Dongaseu

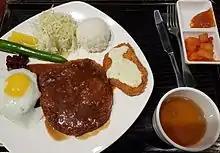
served with chili peppers, , and kimchi

Korean is different from Japanese in that it is thinner and often served unsliced, thus eaten with a knife and fork, not chopsticks, and is served with demi-glace on top of the fried meat (or in case of fish cutlet, tartar sauce on the fried fish). Common accompaniments include shredded cabbage sprinkled with ketchup-mayonnaise mixture, baked beans, macaroni salad, sweet corn, and (yellow pickled radish). Green chili peppers and (soybean paste) or (wrap sauce) for dipping the chili peppers, (cabbage kimchi) or (radish kimchi), and rice with Korean or Japanese style soup can be served with the plate. Alternatively, bread can replace rice, in which case Western-style soup is served before the main plate as an appetizer.